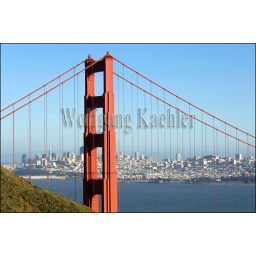
Usa, california, san francisco, view of golden gate bridge from marine headlands with san francisco in background